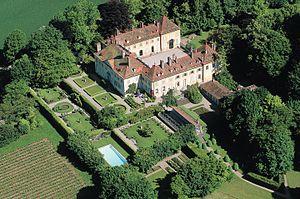
Le château d'Hauteville est un château de plaisance situé sur le territoire de la commune vaudoise de Saint-Légier-La Chiésaz, au-dessus de Vevey en Suisse.
Cette liste présente les biens culturels d'importance nationale dans le canton de Vaud. Cette liste correspond à l'édition 2009 de l'Inventaire Suisse des biens culturels d'importance nationale pour le canton de Vaud. Il est trié par commune et inclus : 186 bâtiments séparés, 46 collections, 32 sites archéologiques et deux cas particuliers.